Kadashman-Enlil I

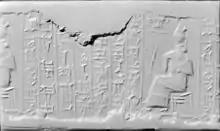
Cylinder seal-(modern rolled clay impression) bearing seven-line Sumerian inscription mentioning a [Ka]dašman-[]Enlil in the Walters Art Museum.

Kadašman-Enlil I ("ka-dáš-man-" in contemporary inscriptions) was a Kassite King of Babylon from ca. 1374 BC to 1360 BC, perhaps the 18th of the dynasty.